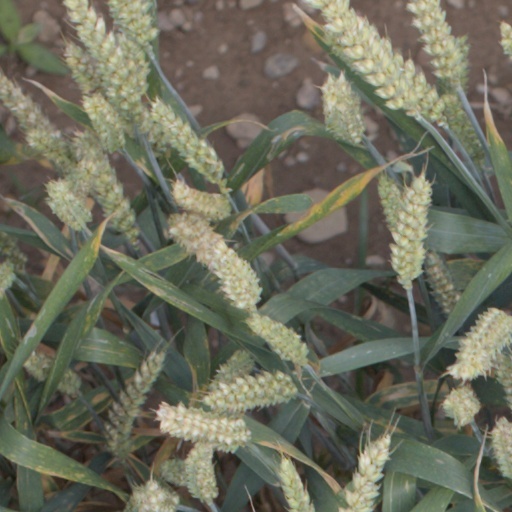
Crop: wheat